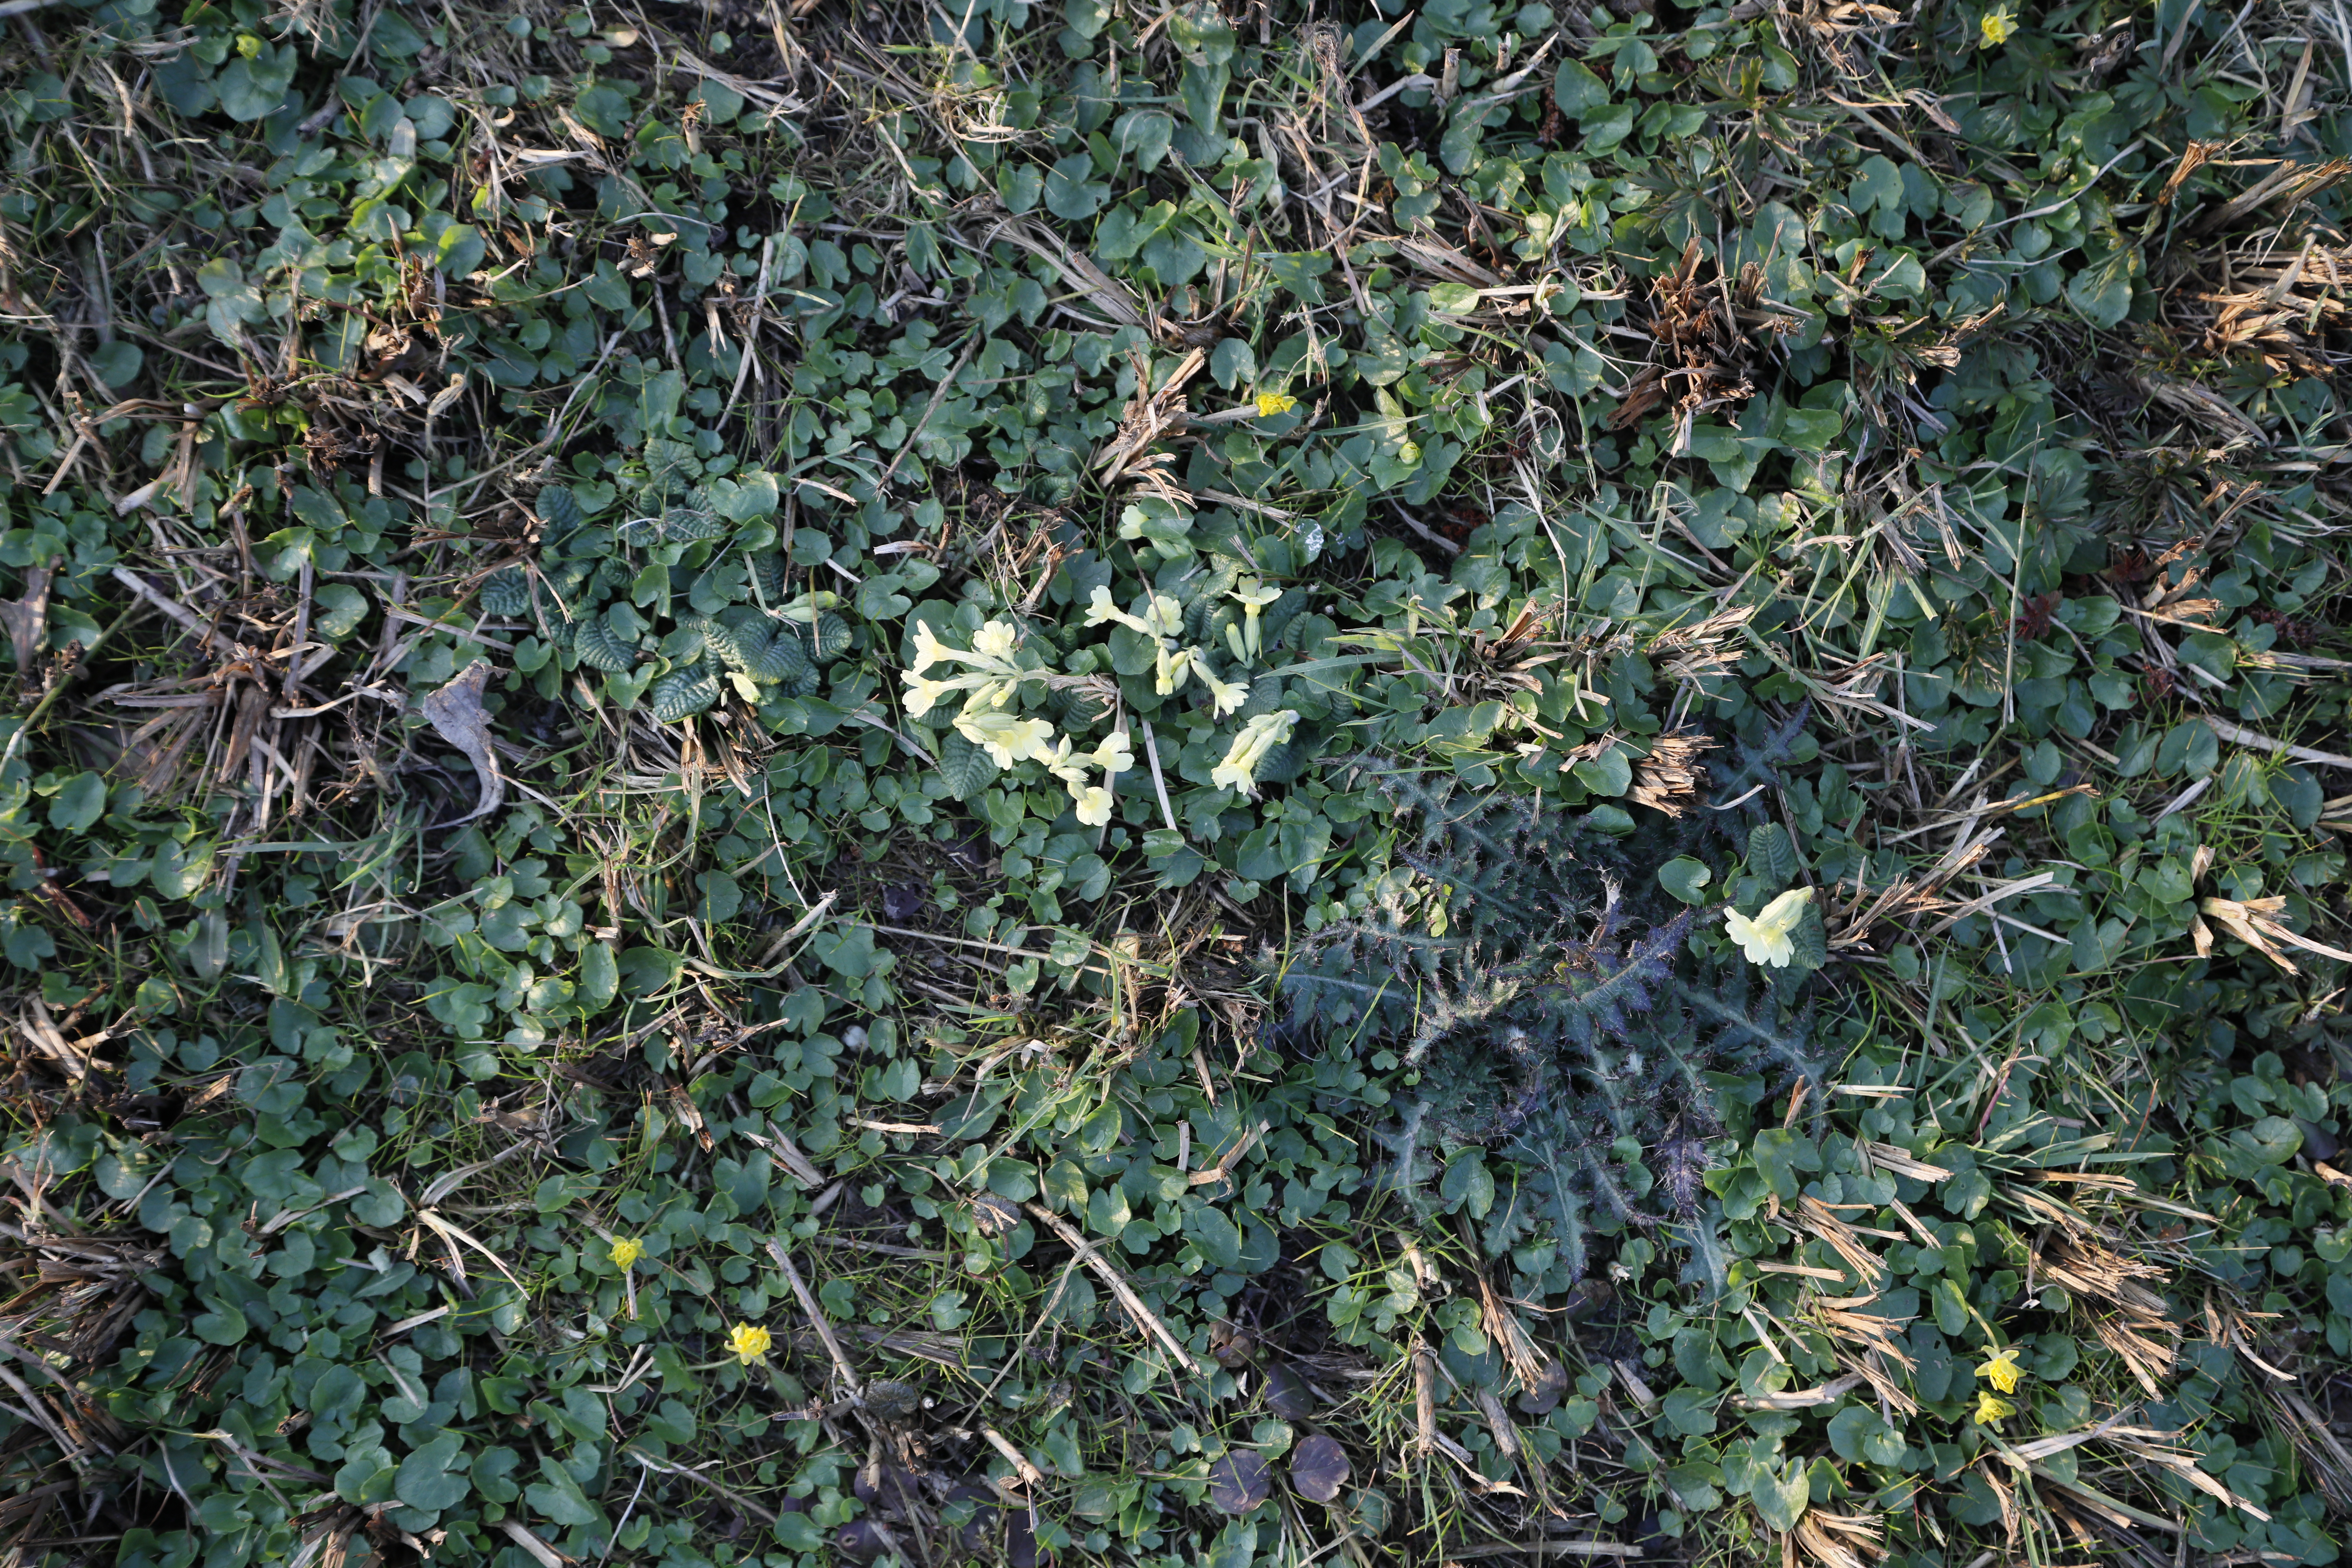
Plant species: Primula elatior